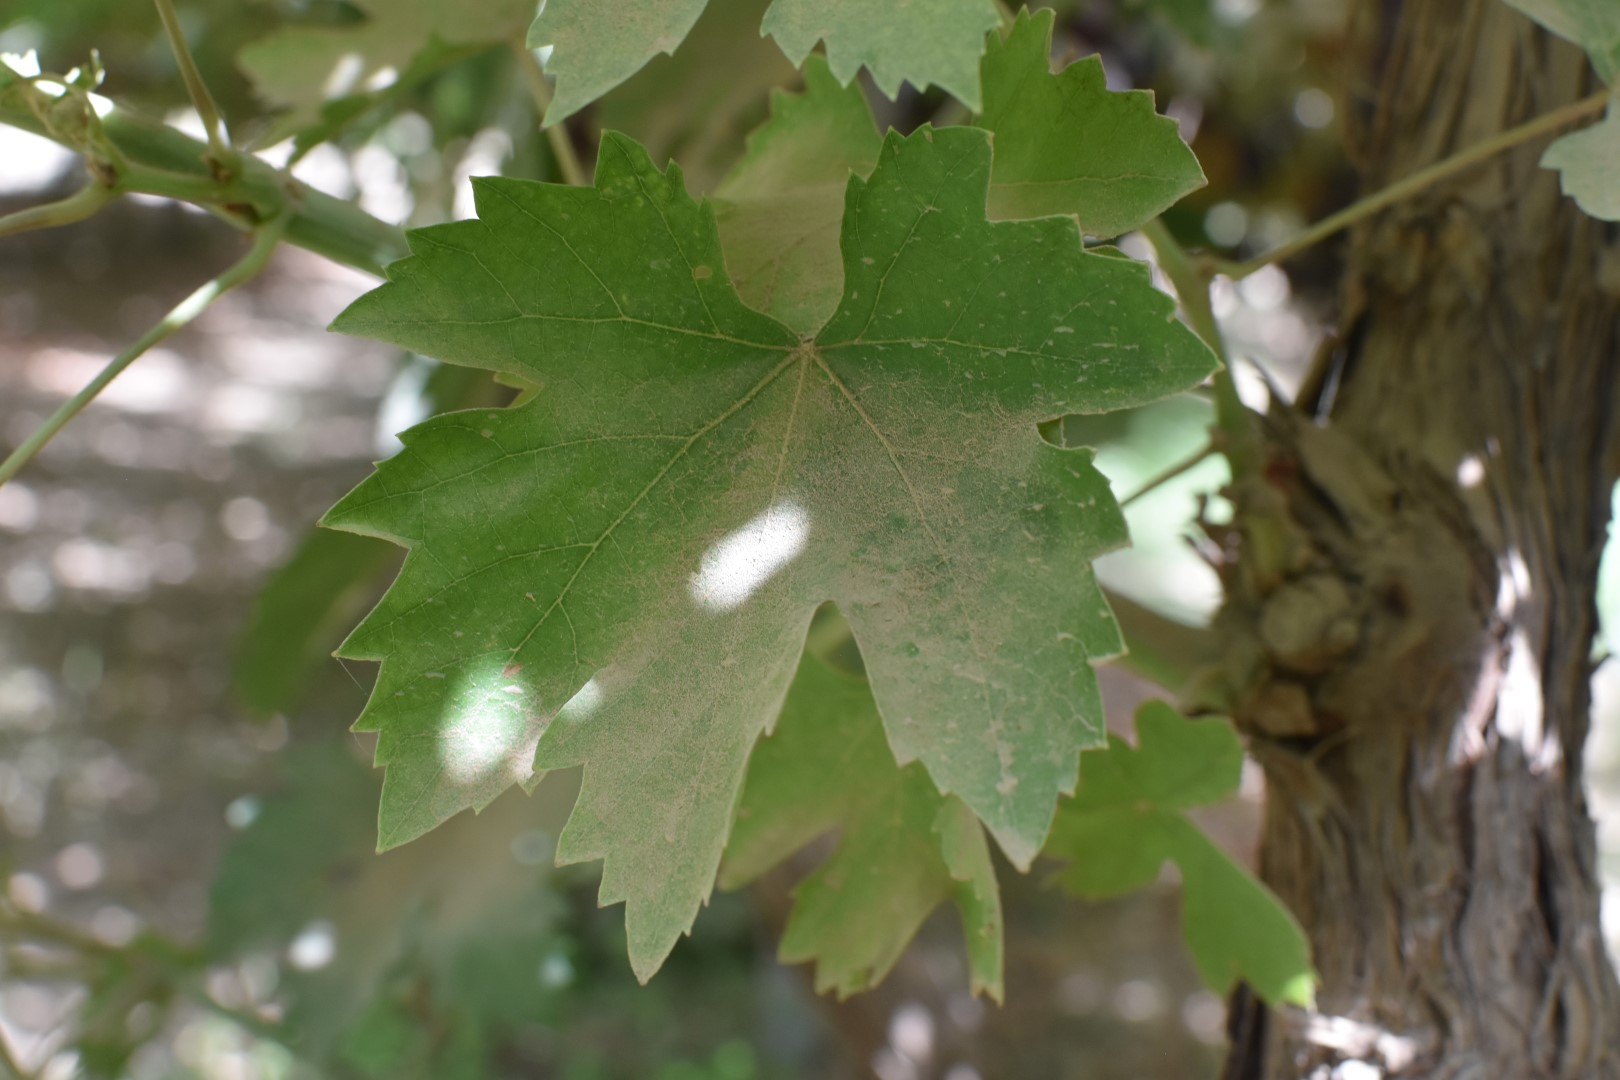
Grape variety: Riasi